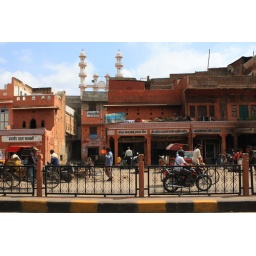
Here's a typical street near the Pink City's pink city wall